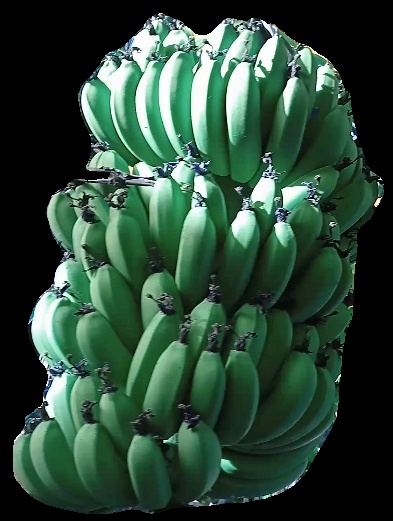
Variety: pachbale
Grade: grade1